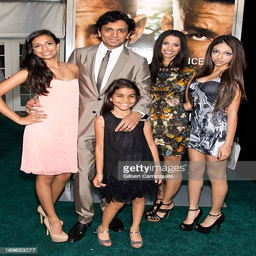
psychologist and daughters attend the premiere